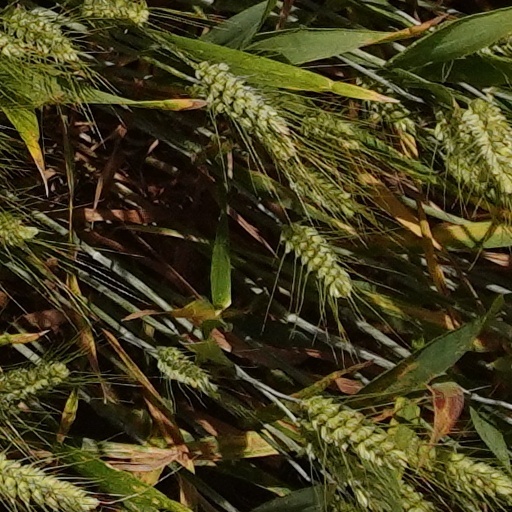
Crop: wheat